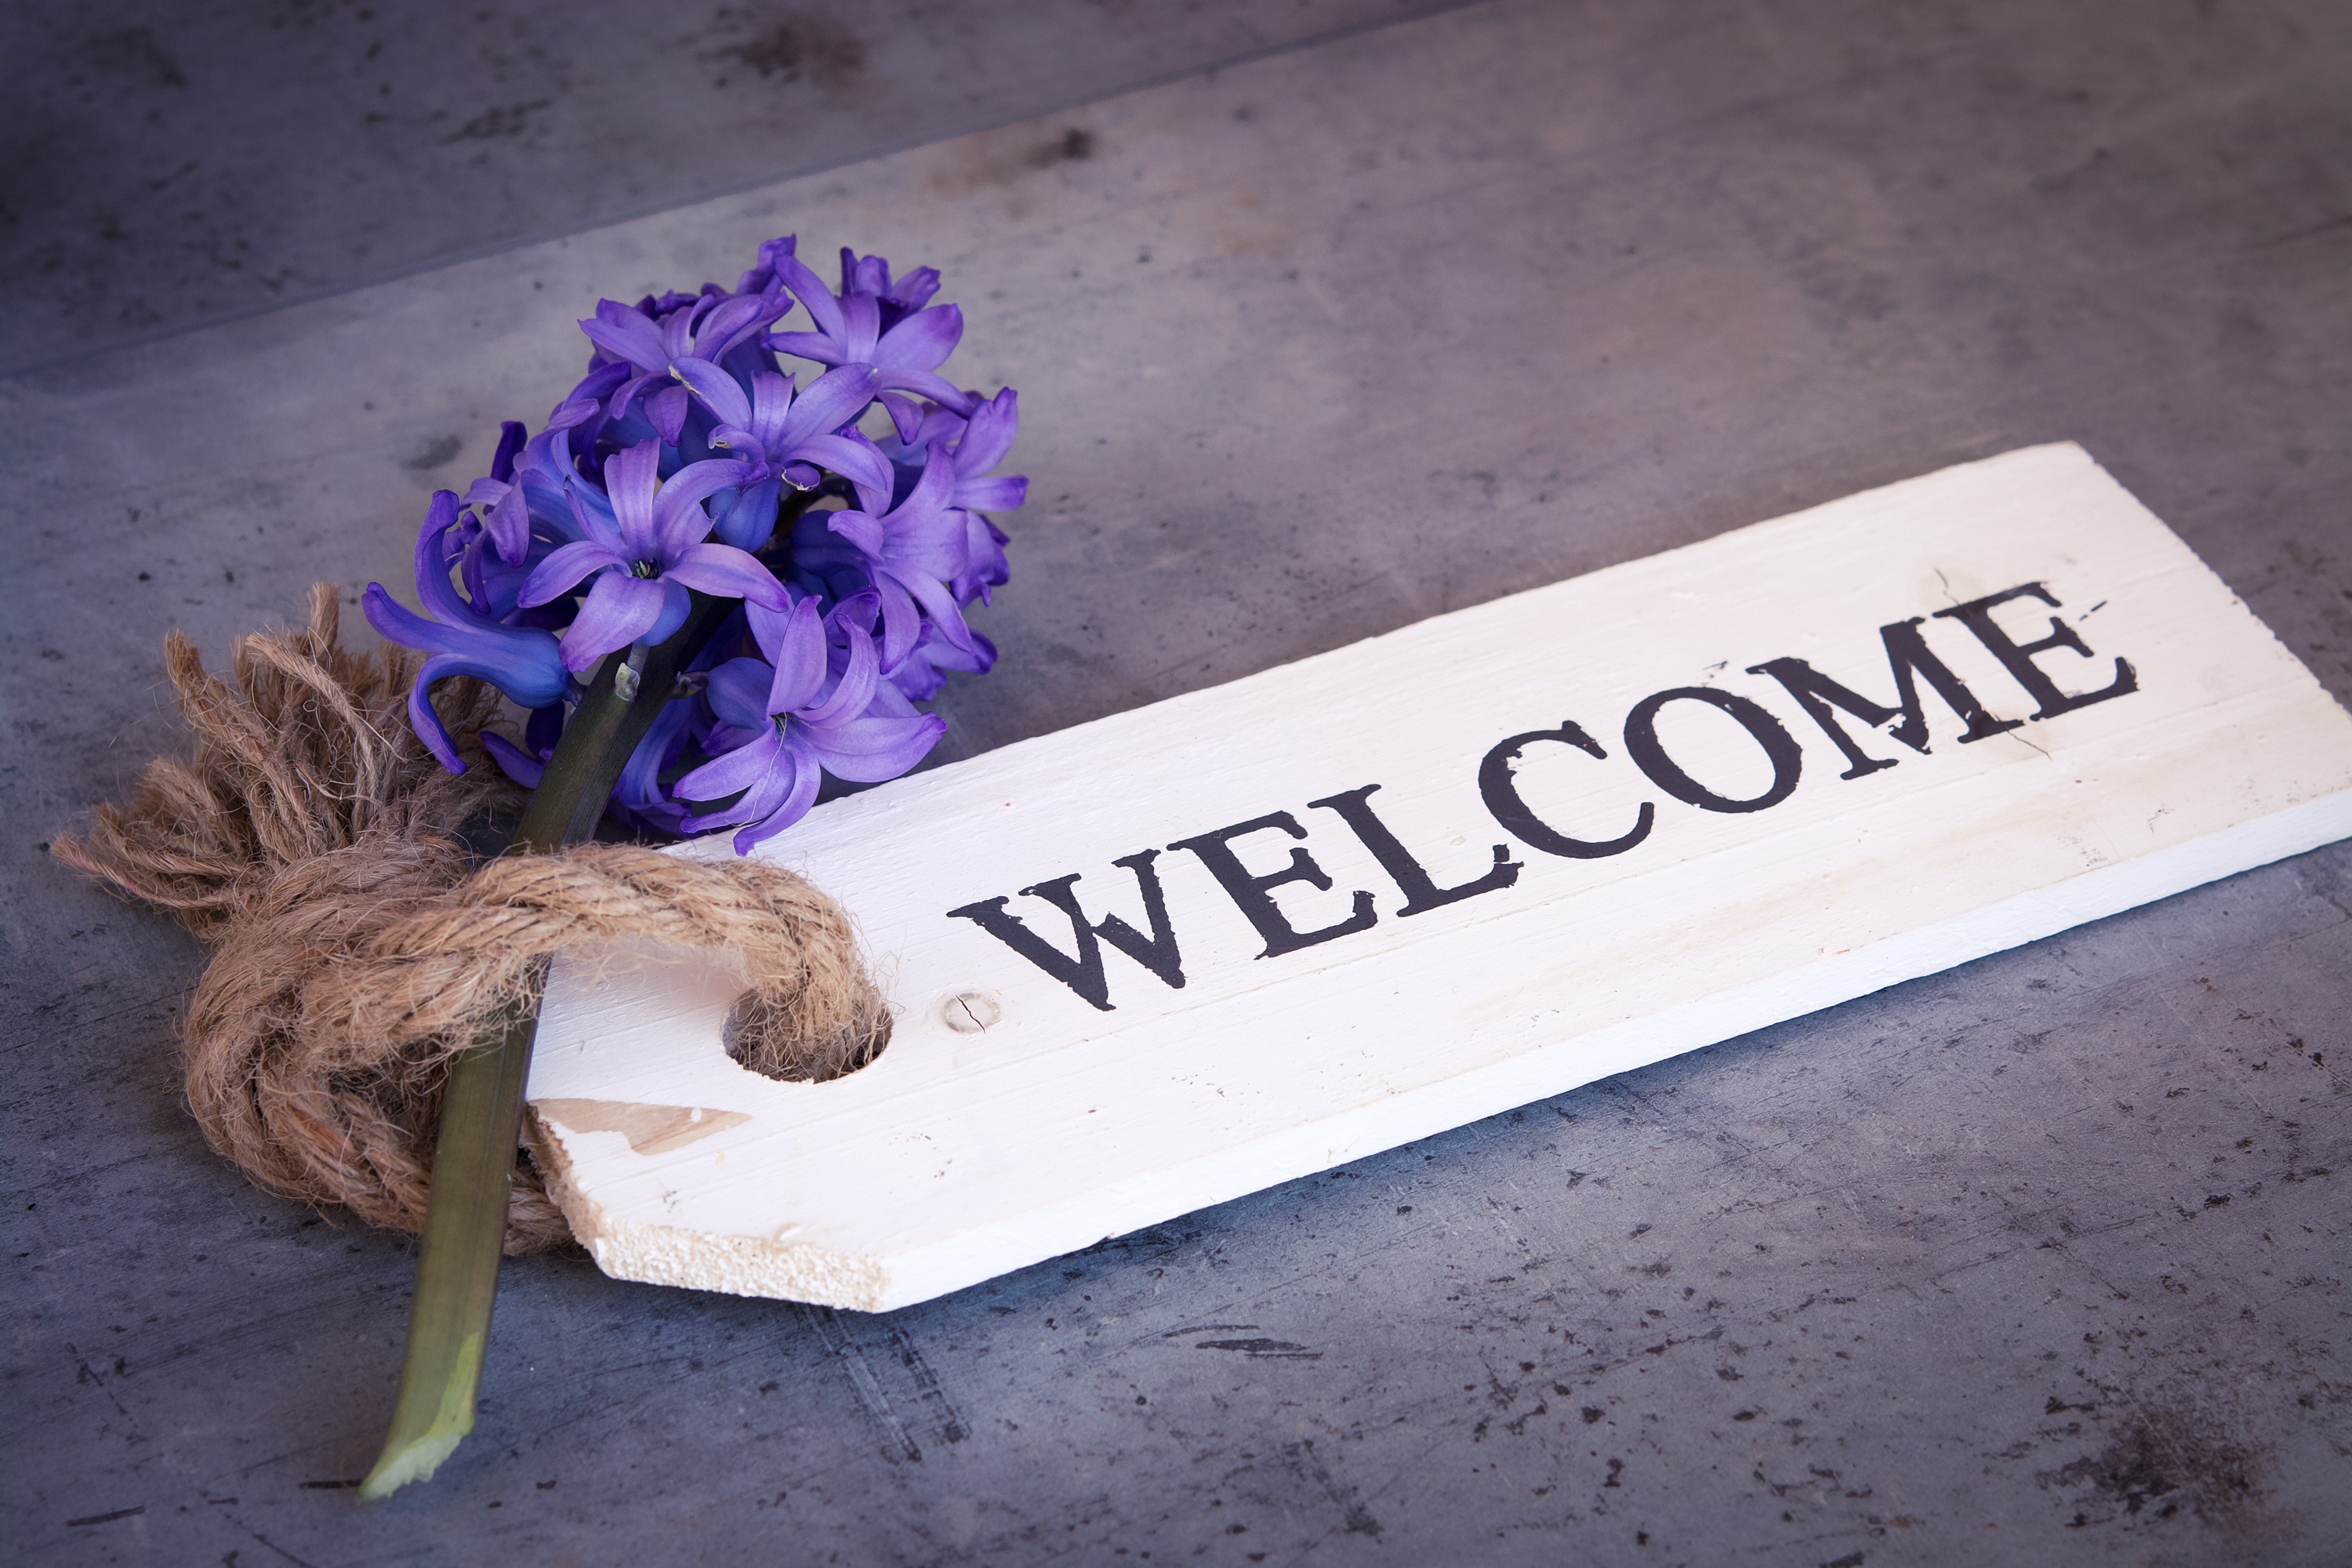
flower, number, color, blue, close, blue flower, flowers, font, shield, welcome, fragrant, labeled, hyacinth, spring flower, wooden sign, blue flowers, schnittblume, fragrant flower, white sign, block letters